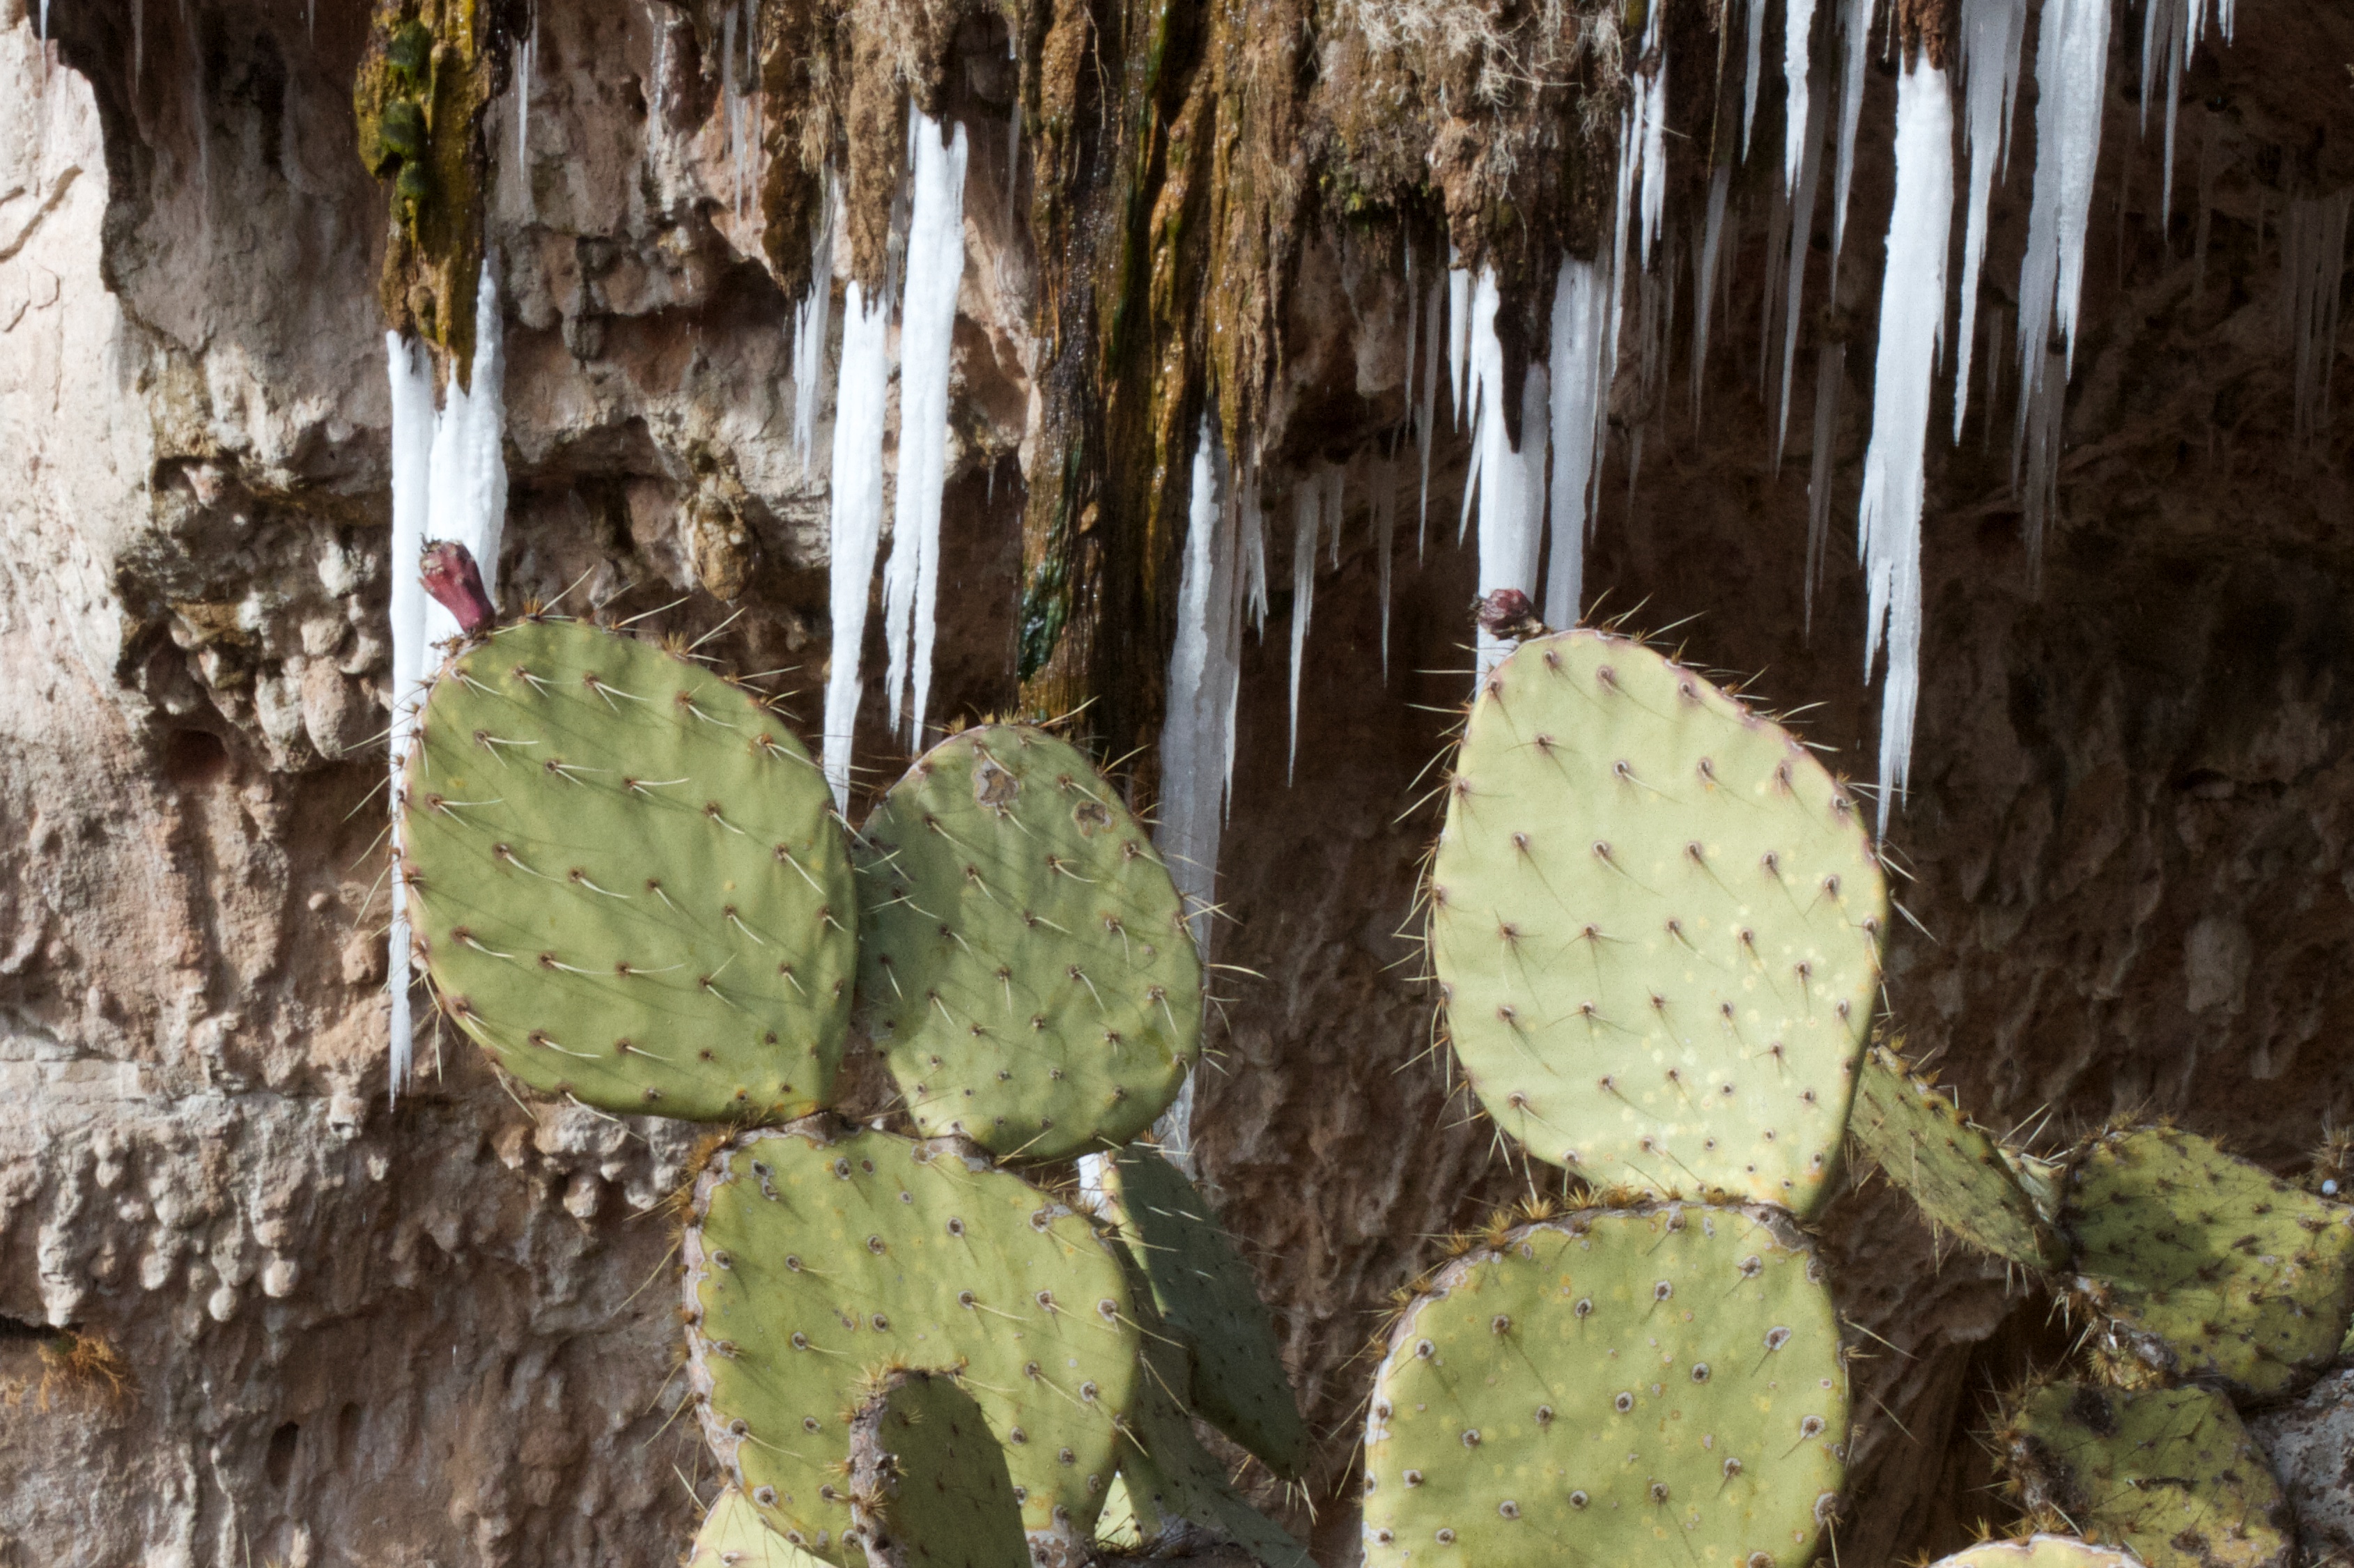
cactus, plant, flower, food, produce, botany, flora, fauna, flowering plant, prickly pear, plant stem, land plant